Öjebyn

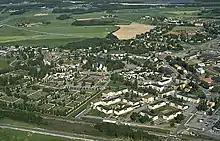
1994 aerial photograph

Öjebyn is a residential area and a neighborhood in the town of Piteå, Sweden, and was the town center of Piteå from the 15th century to the 17th century. Öjebyn is also the church town in the Piteå parish.